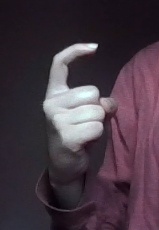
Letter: ra